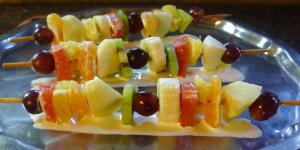
diabolo de frutas